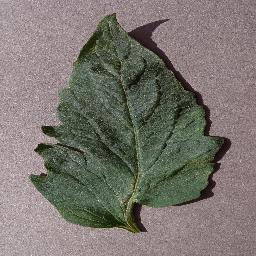
Label: Tomato___Target_Spot